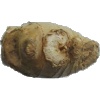
Label: Ginger Root 1